Zhengde Emperor

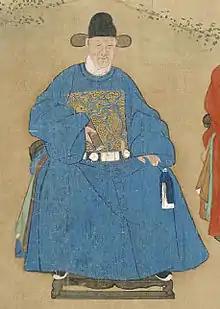
Li Dongyang in official dress

From October 1506 to September 1510, the eunuch-official alliance, led by Liu Jin, dominated the court. During the initial months of his rule, Liu Jin eliminated his opponents from the Beijing authorities. In December 1506, Han Wen was dismissed due to accusations of abuse of power, and in February 1507, twenty-one officials who protested against the resignation of the grand secretaries were punished. Other officials were beaten, torture, and dismissal. By the summer of 1507, Liu Jin had complete control over the government, and no important documents were approved without his consent.